Big Creek Hydroelectric Project

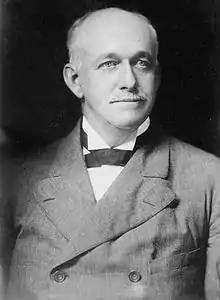
Henry E. Huntington, wealthy financier from Southern California who was largely responsible for the project's construction.

In 1902 Eastwood took his plans to William G. Kerckhoff, a Southern California businessman who was affiliated with Henry Huntington, a wealthy developer and power magnate from Los Angeles. Huntington was the founder of the Pacific Light and Power Company (PL&P), which was struggling to boost its generating capacity due to fast growth in Los Angeles and its suburbs, especially due to the new interurban electric light rail system that consumed some 80% of the region's power by the early 1900s. Hydroelectricity was seen as an attractively cheap alternative to thermal power stations, and the San Joaquin River was the only river close and large enough to Los Angeles to generate the kind of power Huntington envisioned. Although Huntington was initially skeptical of the feasibility of the project, he was impressed by Eastwood's studies and hired him to PL&P granting him 5,400 shares in return for making a thorough survey and a final plan for the hydroelectric system. Eastwood conducted these surveys between 1902 and 1905.